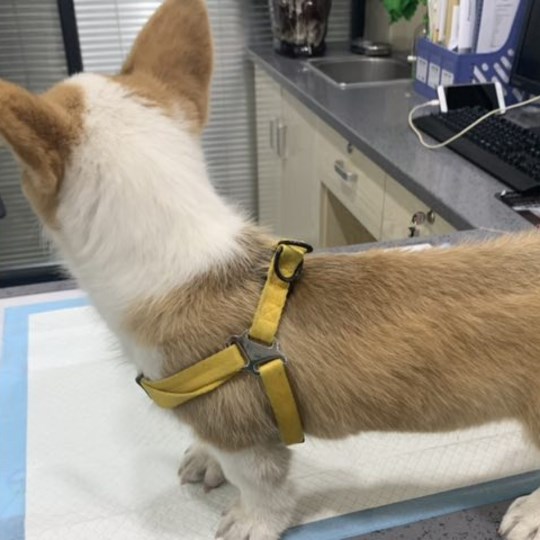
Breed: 2909-n000116-Cardigan